Fawad Khan

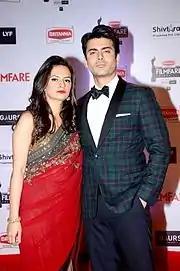
Khan with wife Sadaf Khan at the 61st Filmfare Awards event, in 2016.

Khan married Sadaf Khan (née Ahmad) in 2005 after an eight-year courtship. They have three children. Khan and his wife founded Silk by Fawad Khan, a clothing line, whose debut collection was launched in August 2012 in Lahore.